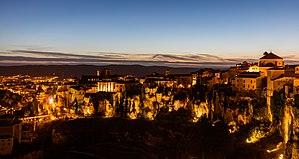
Les Casas Colgadas, appelées également Casas Voladas sont des maisons de deux ou trois étages accrochées à un escarpement surplombant le vide. Les plus connues sont situées à Cuenca en Castille-La Manche.